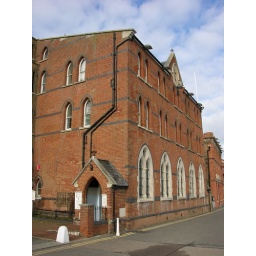
The upper floor is also the Seaman's home. Connected to the Boys home by an aerial bridge.